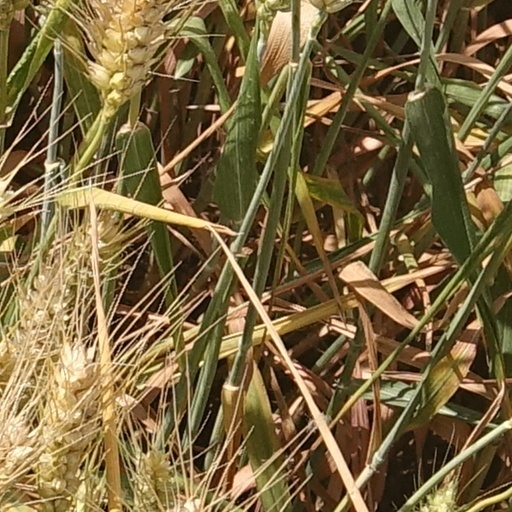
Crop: wheat